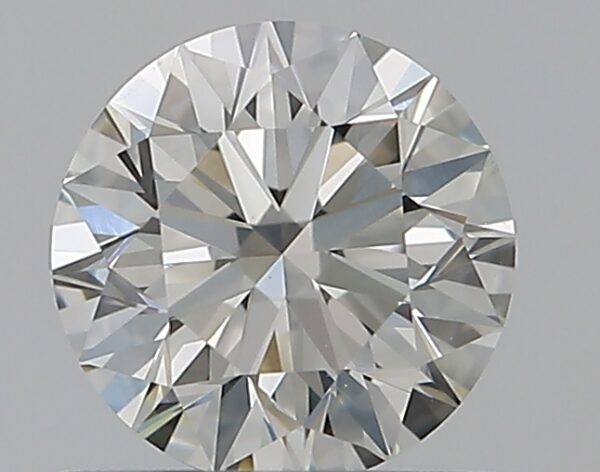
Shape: round
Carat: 0.6
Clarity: VS1
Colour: J
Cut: EX
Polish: EX
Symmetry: EX
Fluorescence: N
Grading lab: GIA
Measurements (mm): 5.35 x 5.37 x 3.35